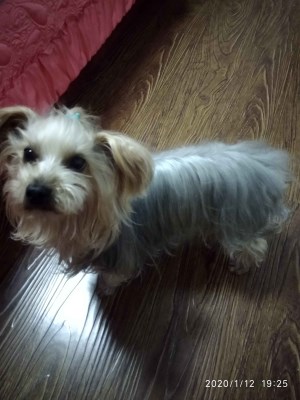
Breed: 340-n000120-Yorkshire_terrier